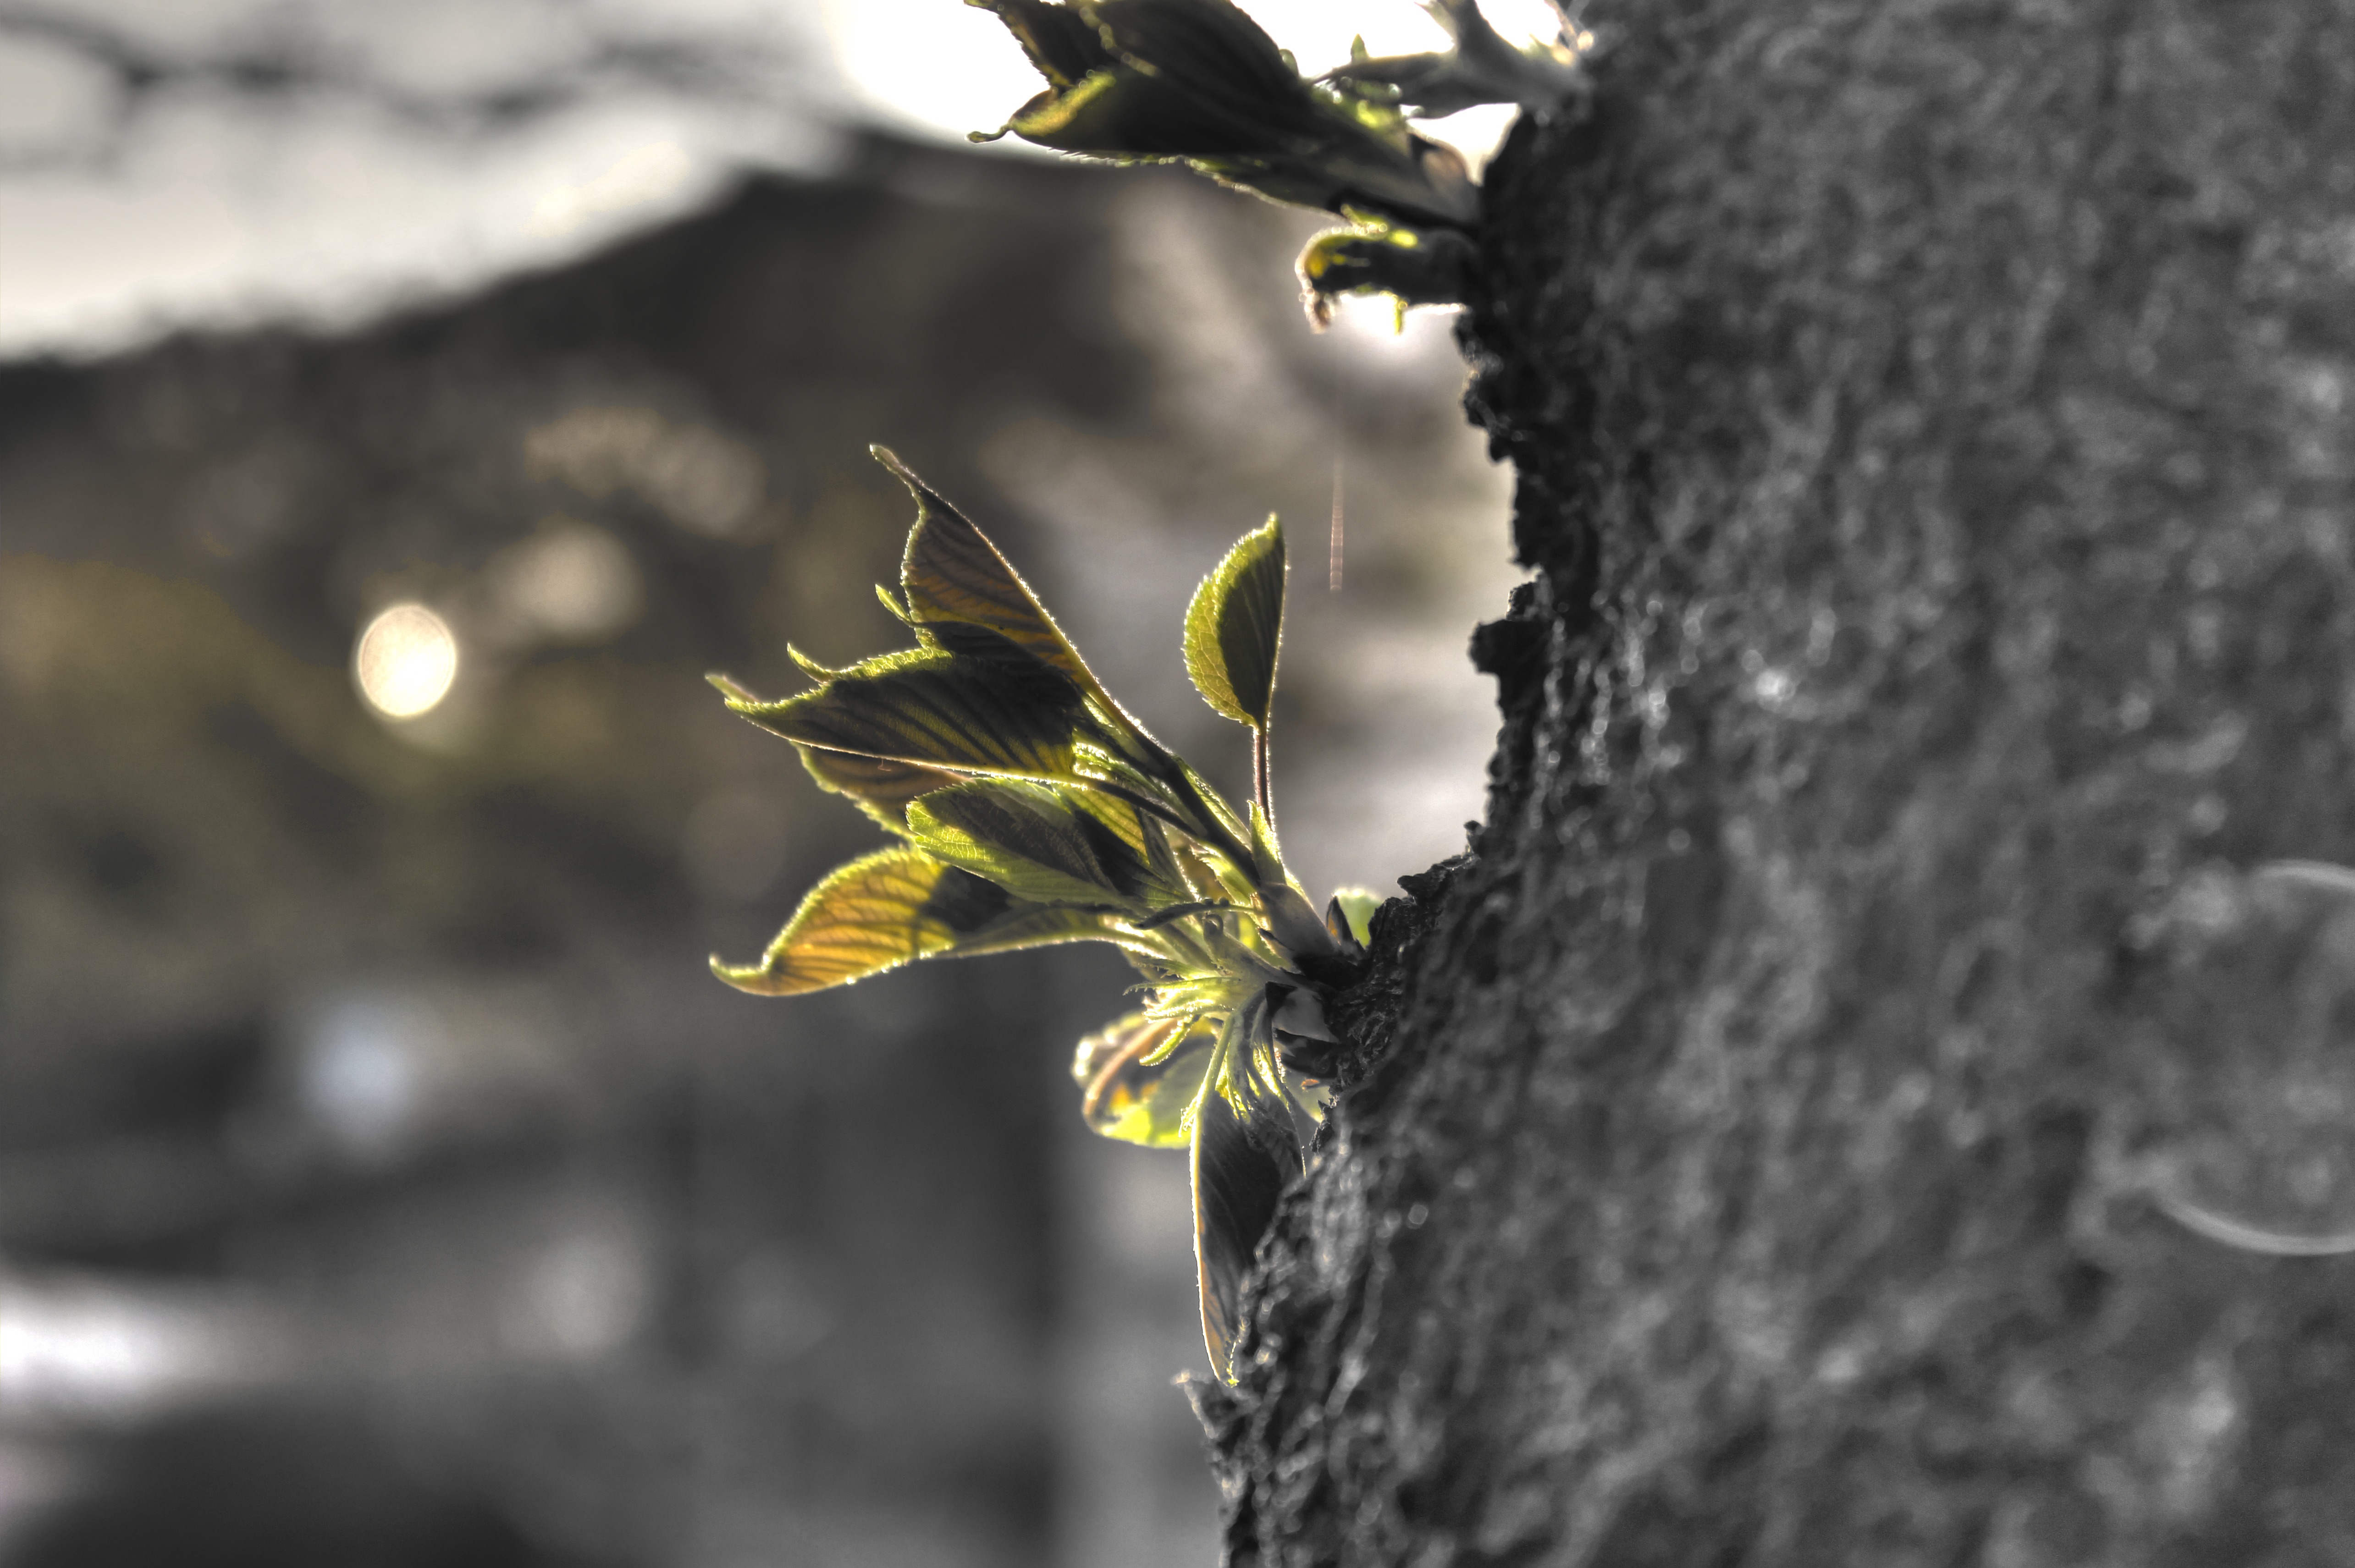
tree, nature, branch, snow, winter, light, plant, photography, sunlight, leaf, flower, frost, trunk, environment, foliage, spring, green, herb, natural, autumn, weather, botany, agriculture, flora, season, botanical, plants, twig, close up, leaves, outdoors, vegetation, horticulture, organic, macro photography, plant stem, woody plant